Quaker Council for European Affairs

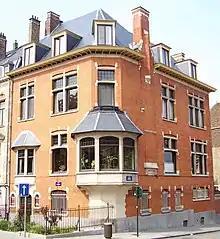
Quaker House in Brussels

A small, informal Quaker presence in Brussels was already in existence in the 1970s, consisting of both locals and foreign bureaucrats living in the city. Motivated by both the increasing international profile of Brussels and the taking place in Belgium at the time, steps were taken to formalise this presence from 1975 onwards.